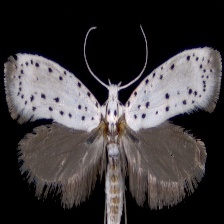
Species: BIRD CHERRY ERMINE MOTH